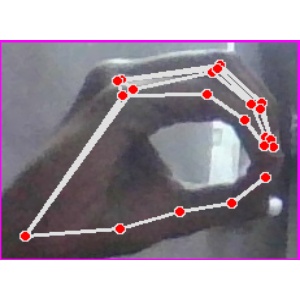
अक्षर: ठ